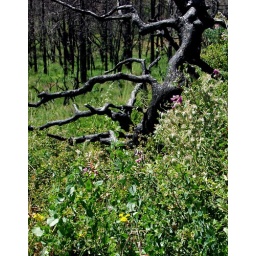
A charred tree from a forest fire in California is surrounded by new, lush growth of native plants.